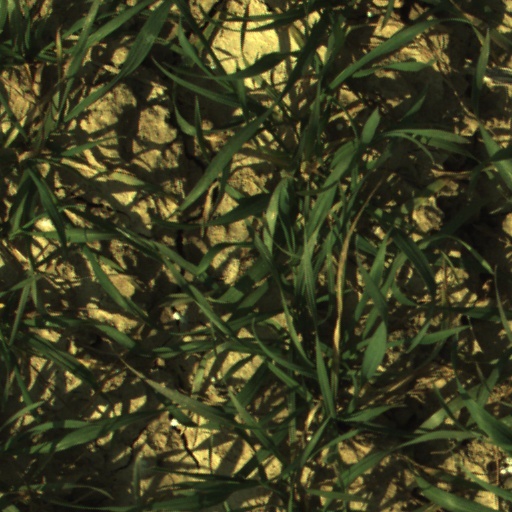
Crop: wheat